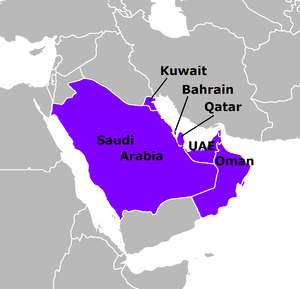
Golfstaterne
De arabiske golfstater
De arabiske golfstater.
De arabiske golfstater eller bare Golfstaterne er en samlet betegnelse for kongerigerne, Persiske Golf-landene, Bahrain og Saudi-Arabien, sultanatet Oman samt emiratene Kuwait, Qatar og Forenede Arabiske Emirater. Disse seks lande udgør medlemmene af Golfstaternes samarbejdsråd.